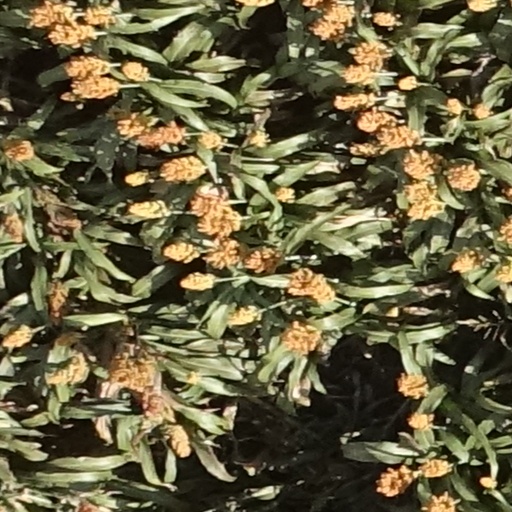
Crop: sorghum